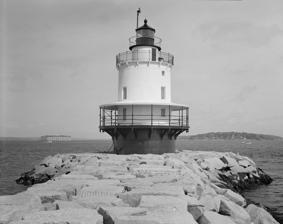
Building: Spring Point Ledge Light
Country: United States of America
Year built: 1897
Lighthouse in Maine, US Lighthouse Spring Point Ledge Light Location Spring Point Ledge, Portland Harbor, South Portland, Maine Coordinates 43°39′07.61″N 70°13′26.06″W / 43.6521139°N 70.2239056°W / 43.6521139; -70.2239056 Tower Constructed 1897 (128 years ago) ( 1897 ) Foundation Brick/Iron caisson Construction Cast iron with brick Automated 1960 Shape Conical " Spark Plug " Markings White on black pier with black lantern Heritage National Register of Historic Places listed place Fog signal HORN: 1 every 10s Light First lit 1897 Focal height 54 feet (16 m) Lens Fifth order Fresnel lens Range White 12 nautical miles (22 km; 14 mi), Red 10 nautical miles (19 km; 12 mi) Characteristic Flashing white 6s with two red sectors. Spring Point Ledge Light Station U.S. National Register of Historic Places Architect US Army Corps of Engineers MPS Light Stations of Maine MPS NRHP reference No. 87002279 Added to NRHP January 21, 1988 Spring Point Ledge Light is a sparkplug lighthouse in South Portland , Maine , which marks a dangerous obstruction on the west side of the main shipping channel into Portland Harbor. It is now adjacent to the campus of Southern Maine Community College . It was constructed in 1897 and automated in 1960. History The lighthouse was constructed in 1897 by the government after seven steamship companies stated that many of their vessels ran aground on Spring Point Ledge. Congress initially allocated $20,000 to its construction, although the total cost of the tower ended up being $45,000 due to problems with storms and poor-quality cement. The lighthouse featured a fog bell that sounded twice every twelve seconds, and a lantern fitted with a fifth-order Fresnel lens first lit by keeper William A. Lane on May 24, 1897. Improvements were made to the lighthouse throughout the 20th century. It was electrified in 1934, and in 1951, a 900-foot breakwater , made from 50,000 short tons (45,000 t) of granite, was constructed in order to connect the lighthouse to the mainland.  The lighthouse was originally owned and operated by the United States Coast Guard (USCG); however, on April 28, 1998, the Maine Lights Selection Committee approved a transfer of ownership of the tower to the Spring Point Ledge Light Trust, with the USCG retaining only the light and fog signal. On May 22, 1999, Spring Point Ledge Light was opened to the public for the first time in its history. Adjacent to the lighthouse is Fort Preble , the Southern Maine Community College Campus, and a small gift shop. It was added to the National Register of Historic Places as Spring Point Ledge Light Station on January 21, 1988. Gallery Spring Point Ledge Light ironwork detail An aerial view from the USCG See also National Register of Historic Places listings in Cumberland County, Maine References